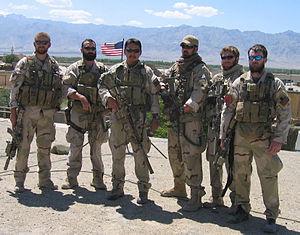
Marcus Luttrell né en 1975 à Houston au Texas est un second-maître et un SEAL de la Navy américaine. Il a reçu la Navy Cross pour ses actions courageuses face aux combattants talibans durant l'opération Red Wings.
L'opération Red Wings est une opération de contre-insurrection menée par quatre membres de la SEAL Delivery Vehicule Team 1 détaché au SEAL Team10, le 28 juin 2005, contre les Talibans de la province de Kounar en Afghanistan. Ces derniers, à cette occasion, infligèrent à l'armée américaine sa défaite la plus coûteuse en vies humaines depuis le début de la guerre. Trois des SEAL sont tués durant l'opération initiale, ainsi que 16 militaires américains des Special Operations Forces dans le crash de leur hélicoptère alors qu'ils tentaient d'aider les hommes au sol. Marcus Luttrell fut le seul survivant américain grâce notamment à la protection offerte par des villageois locaux.